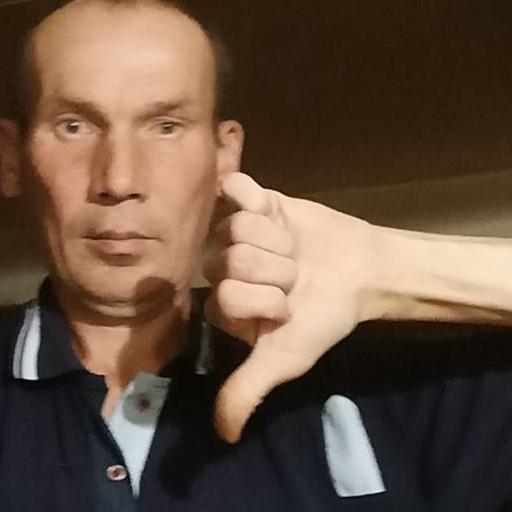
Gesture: dislike